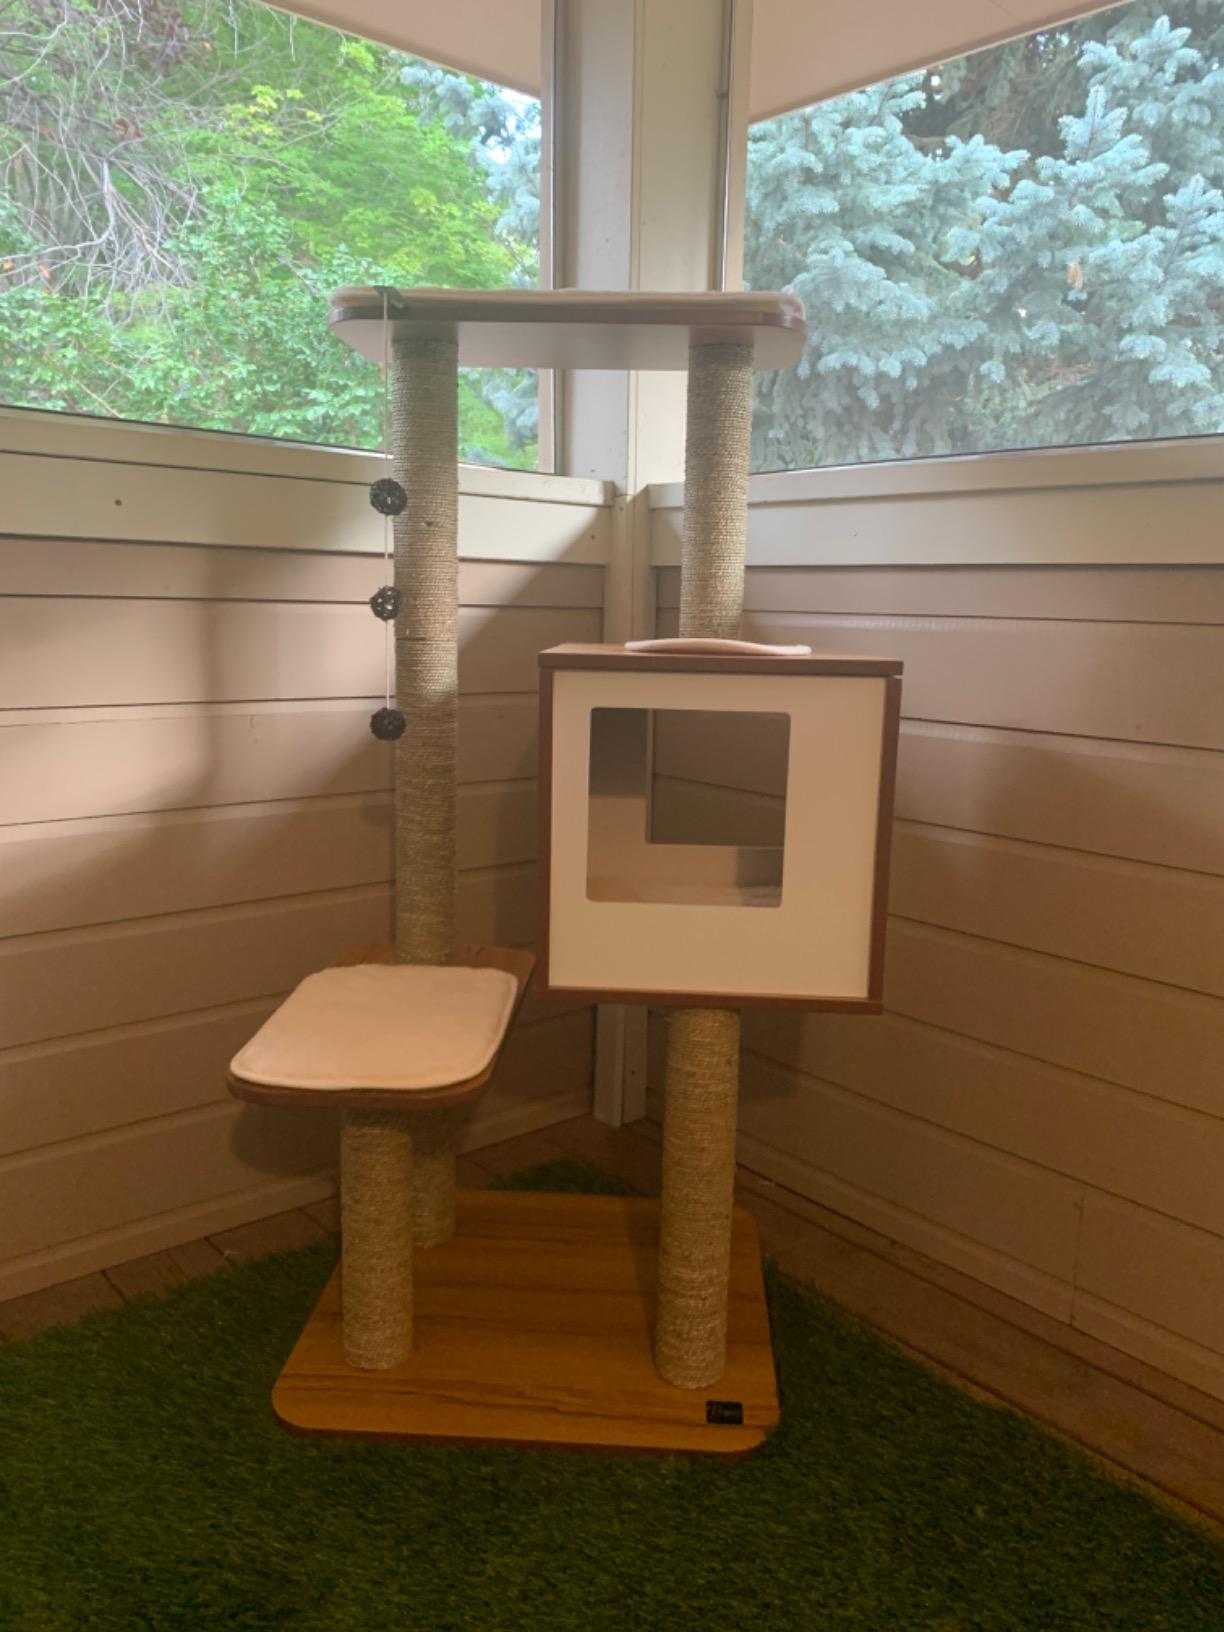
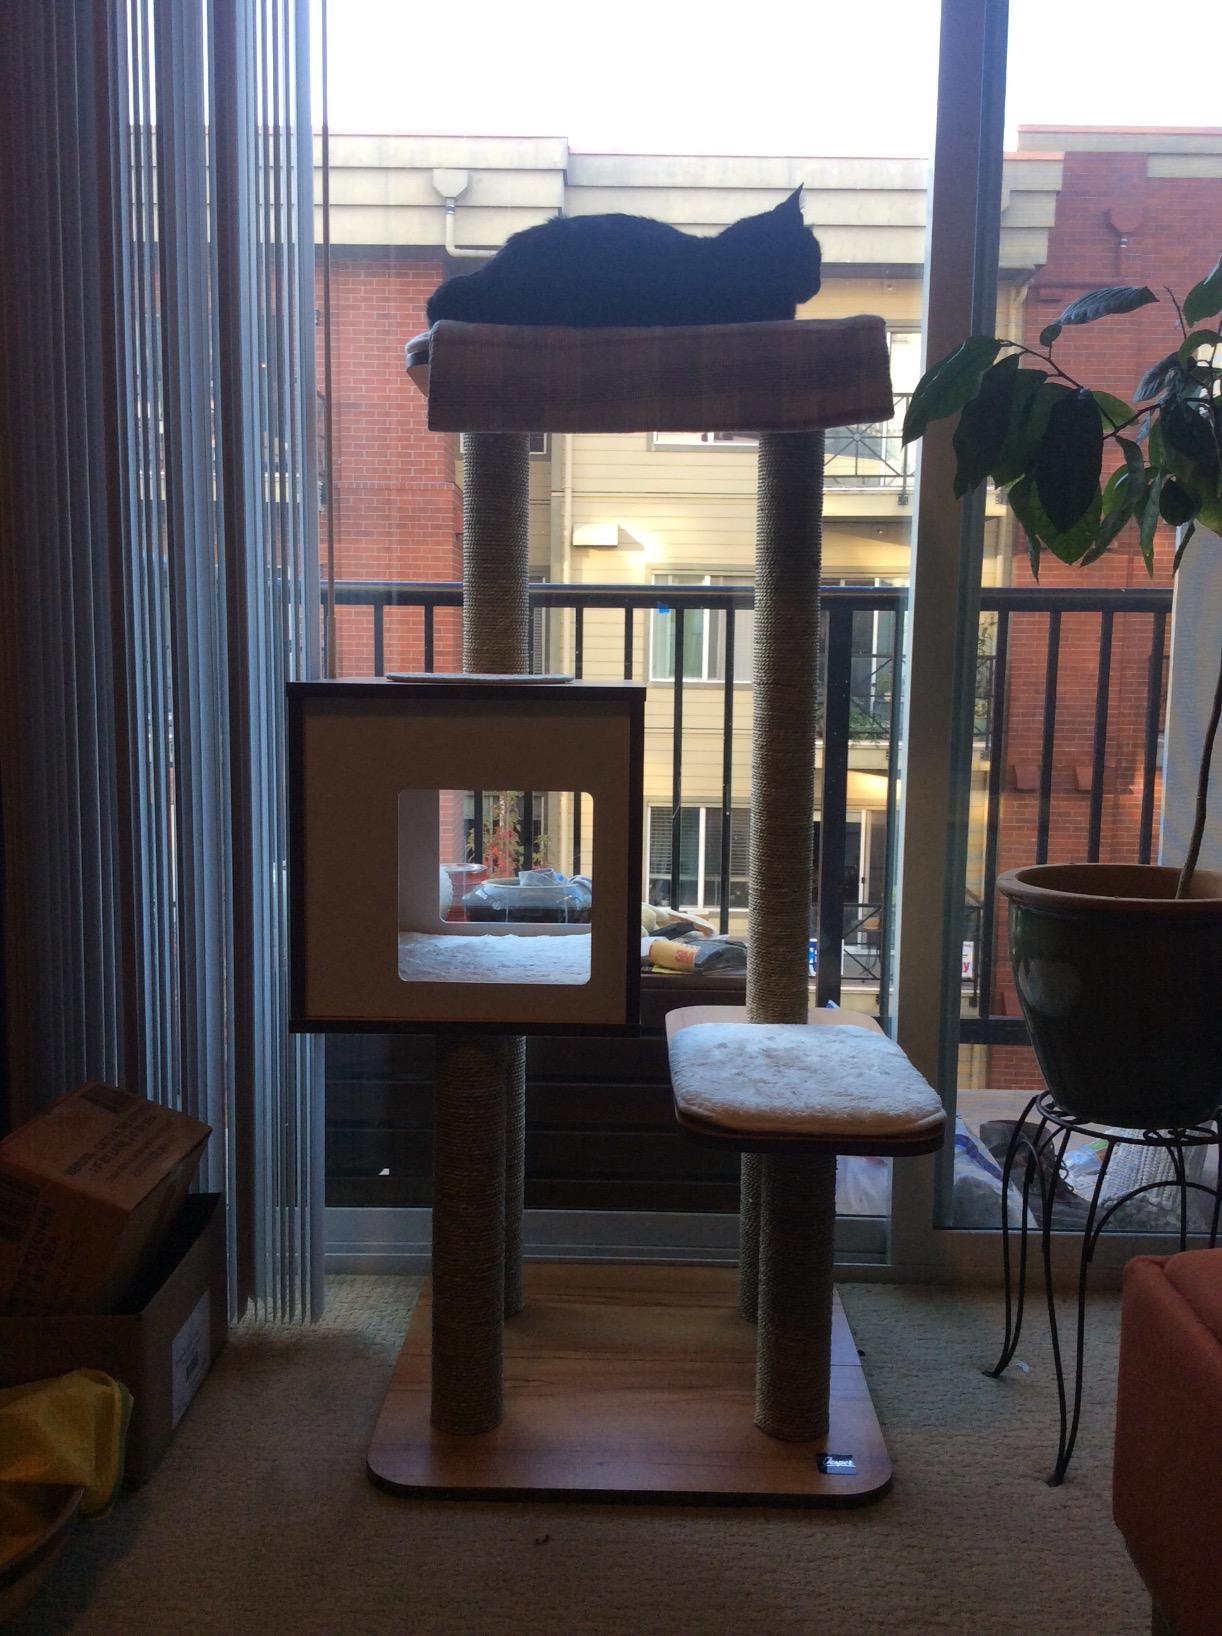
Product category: items_cat tree
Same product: yes